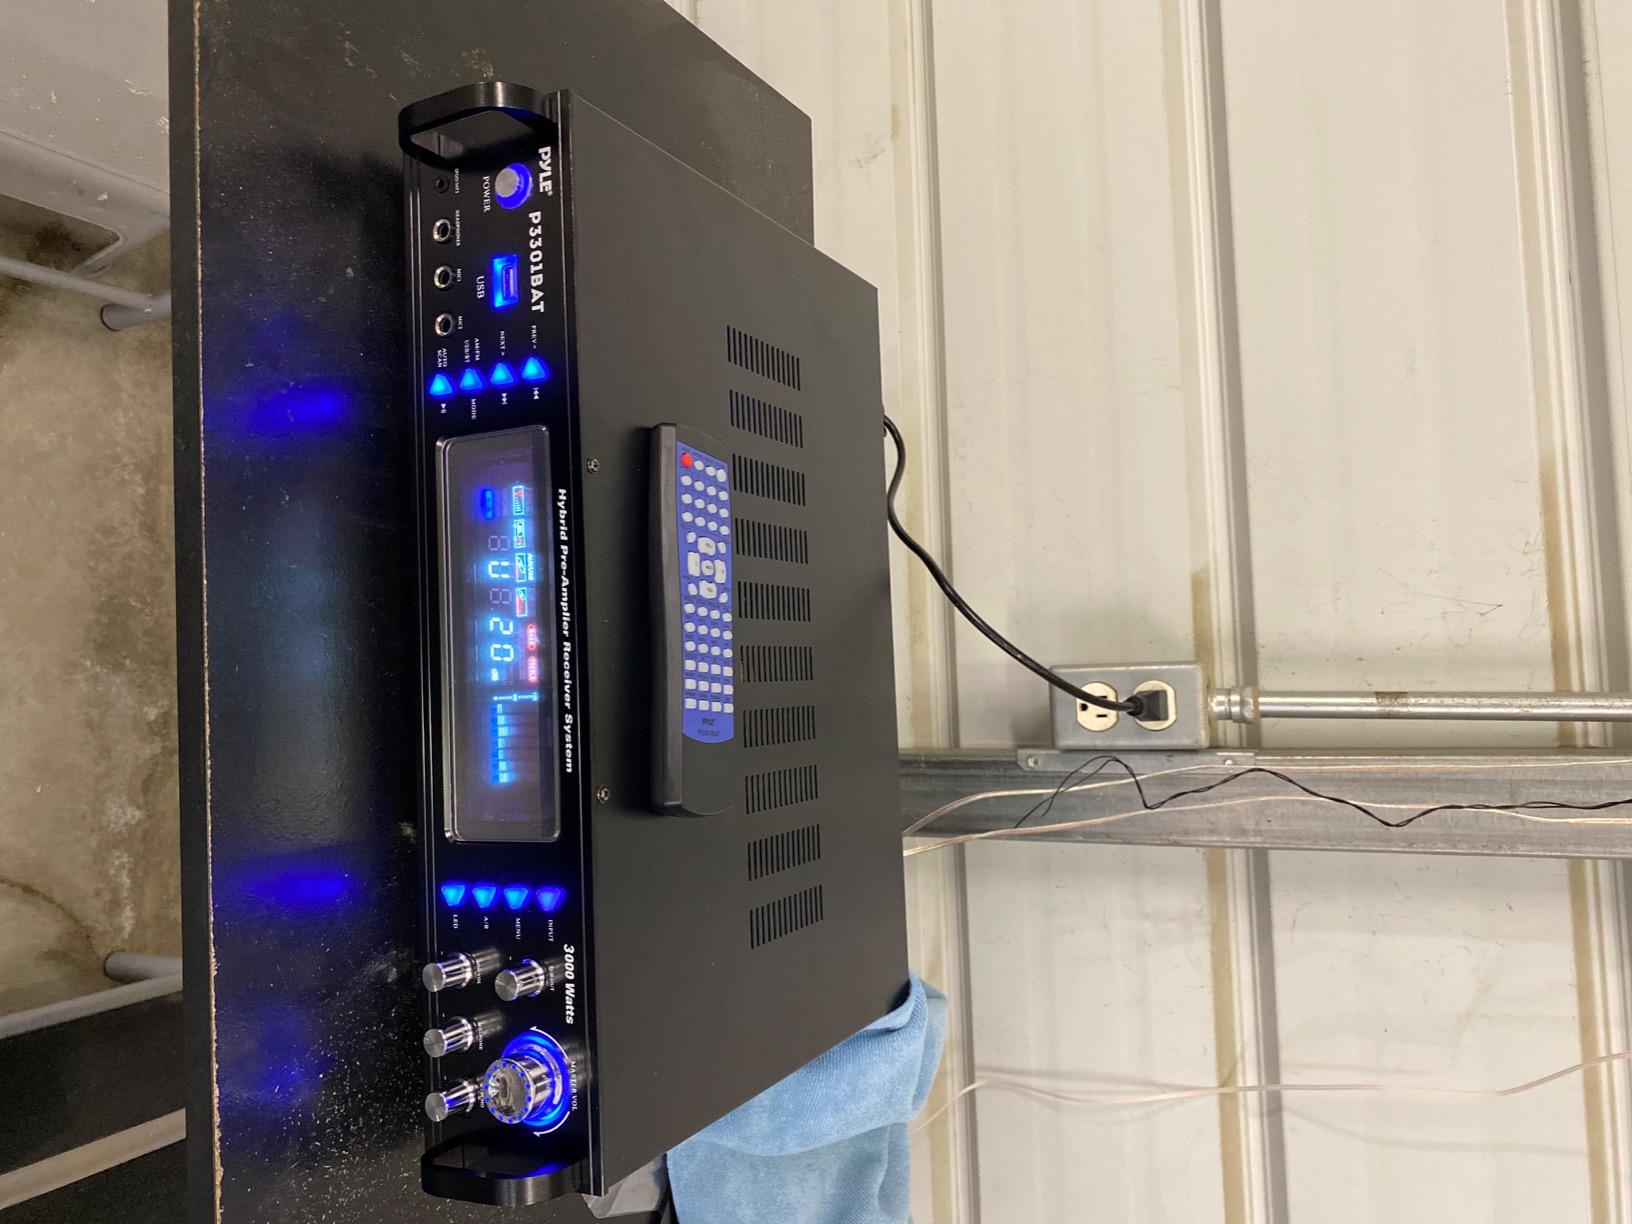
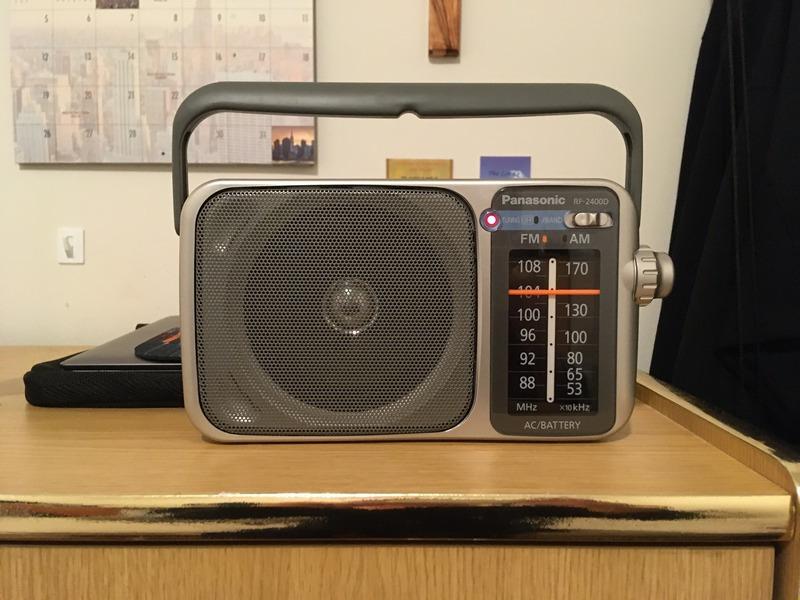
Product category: radio
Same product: no